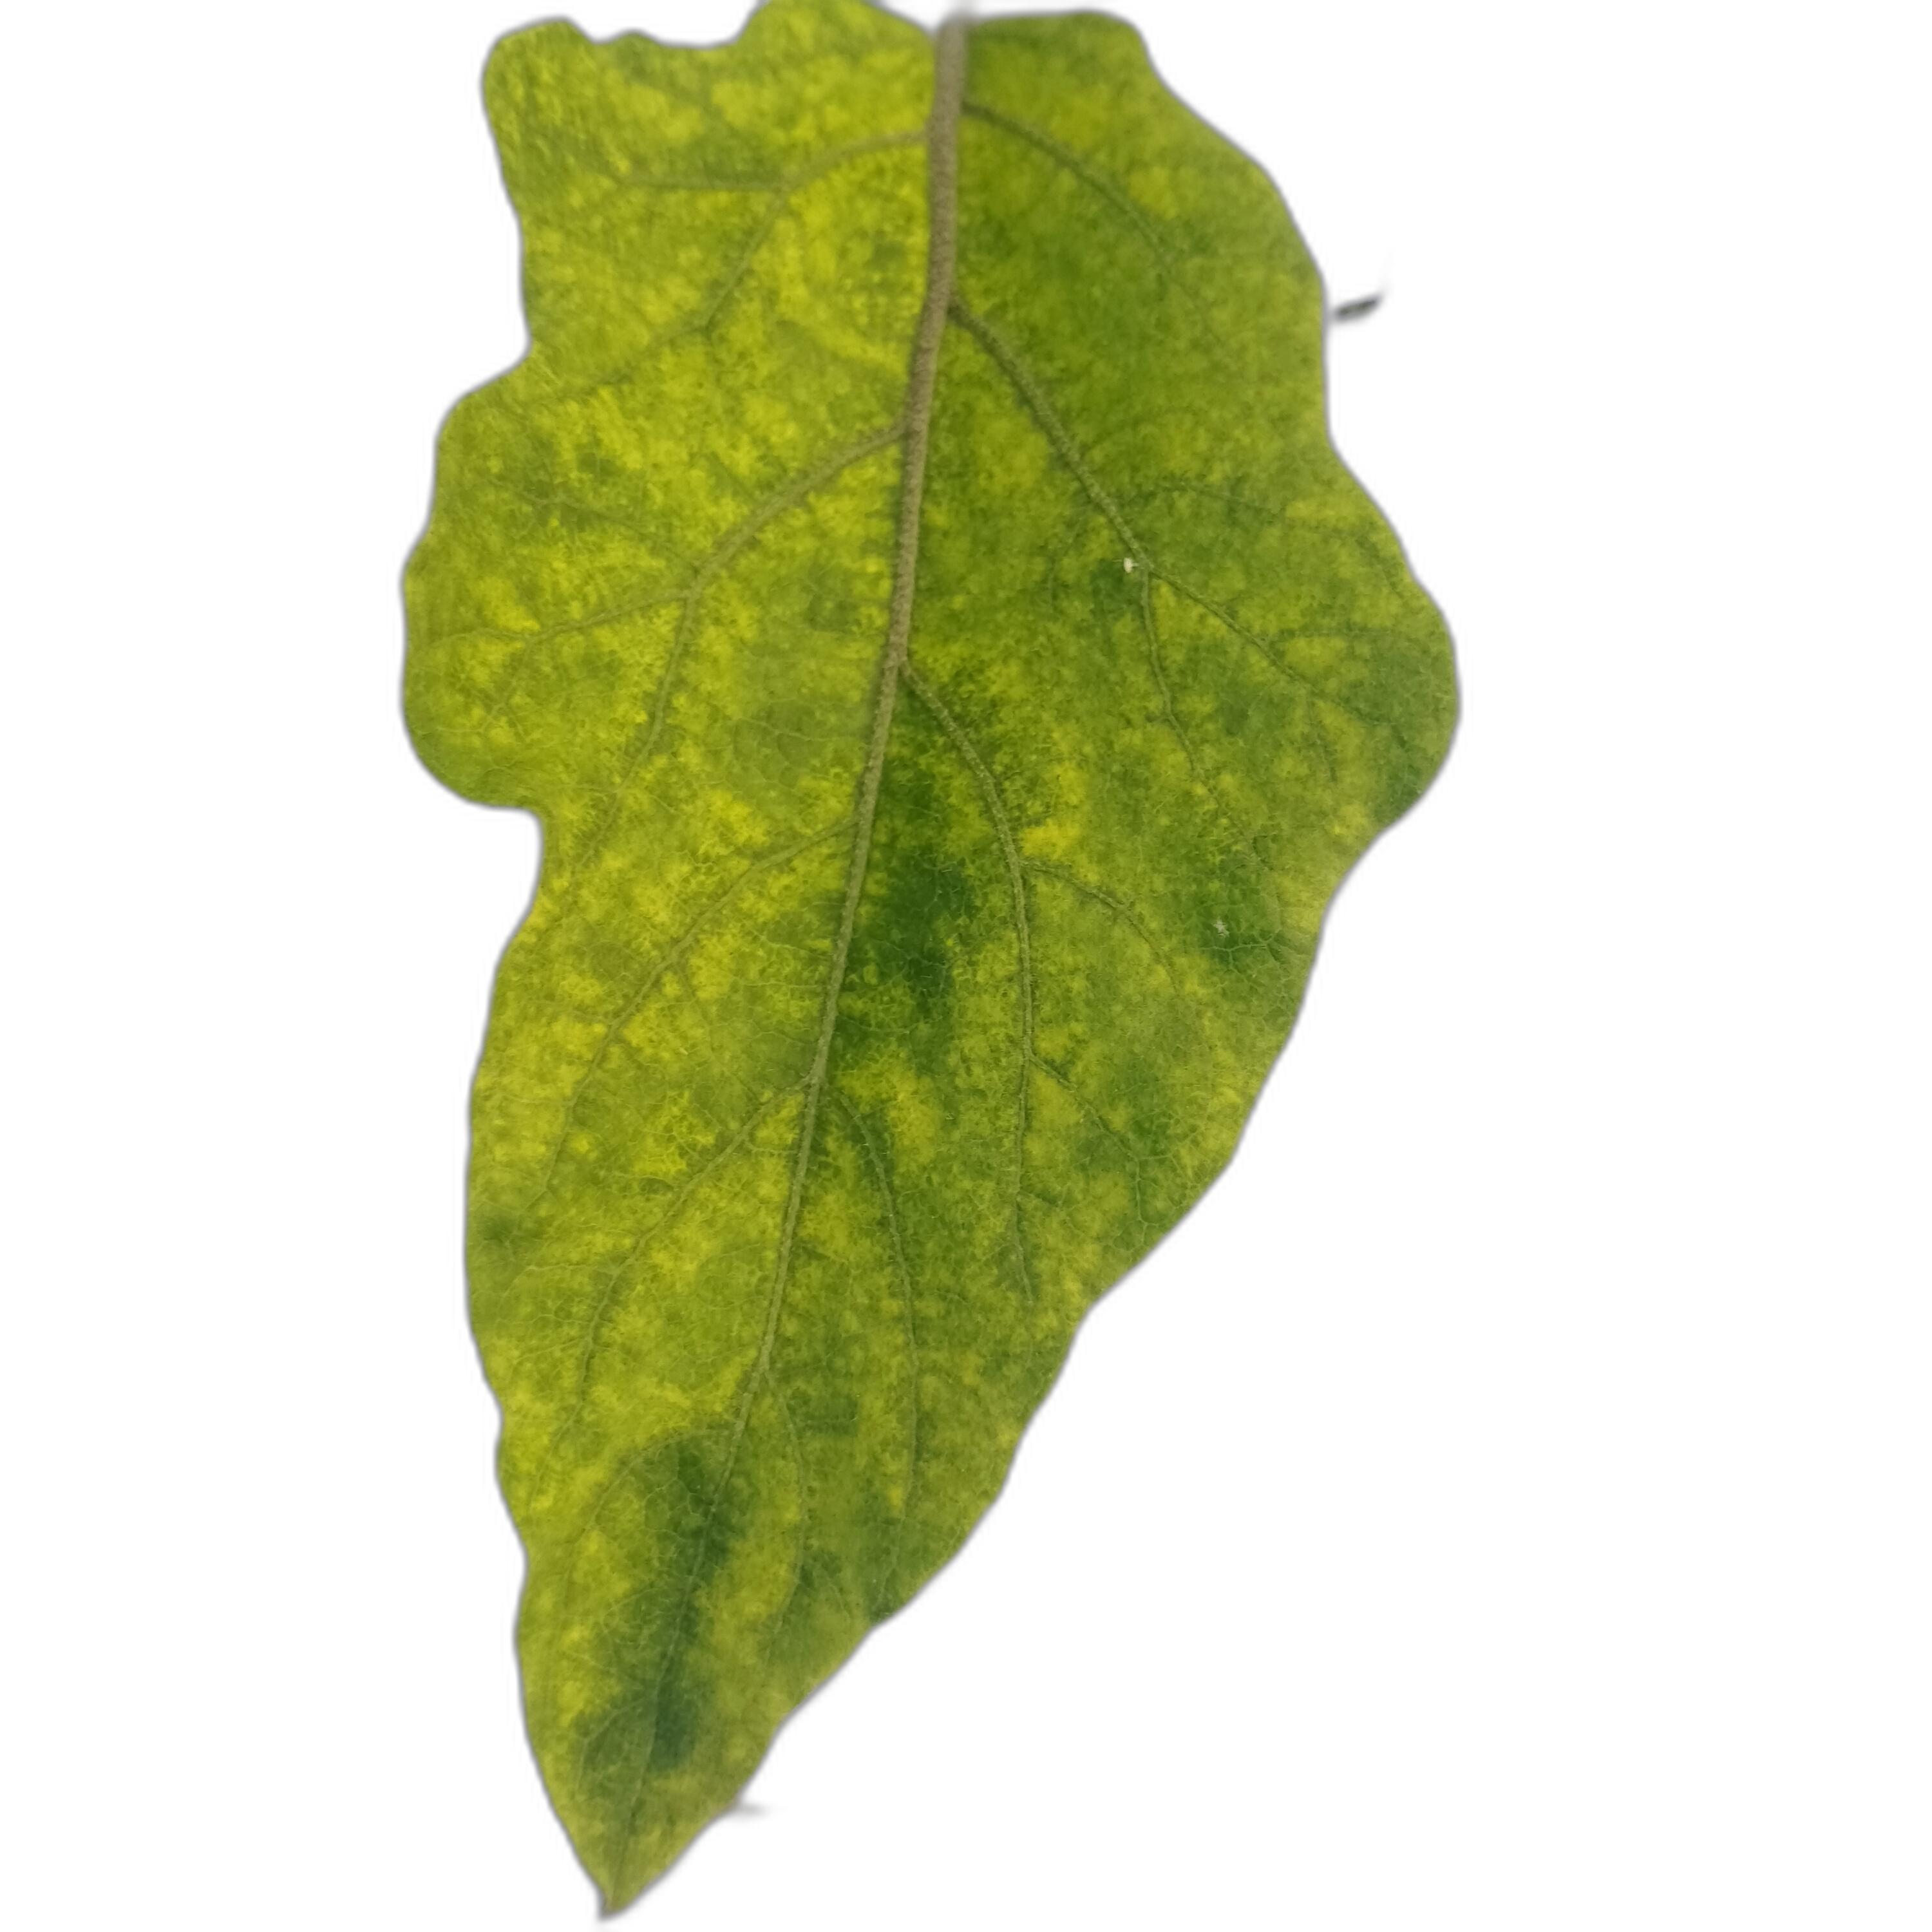
Label: Mosaic Virus Disease